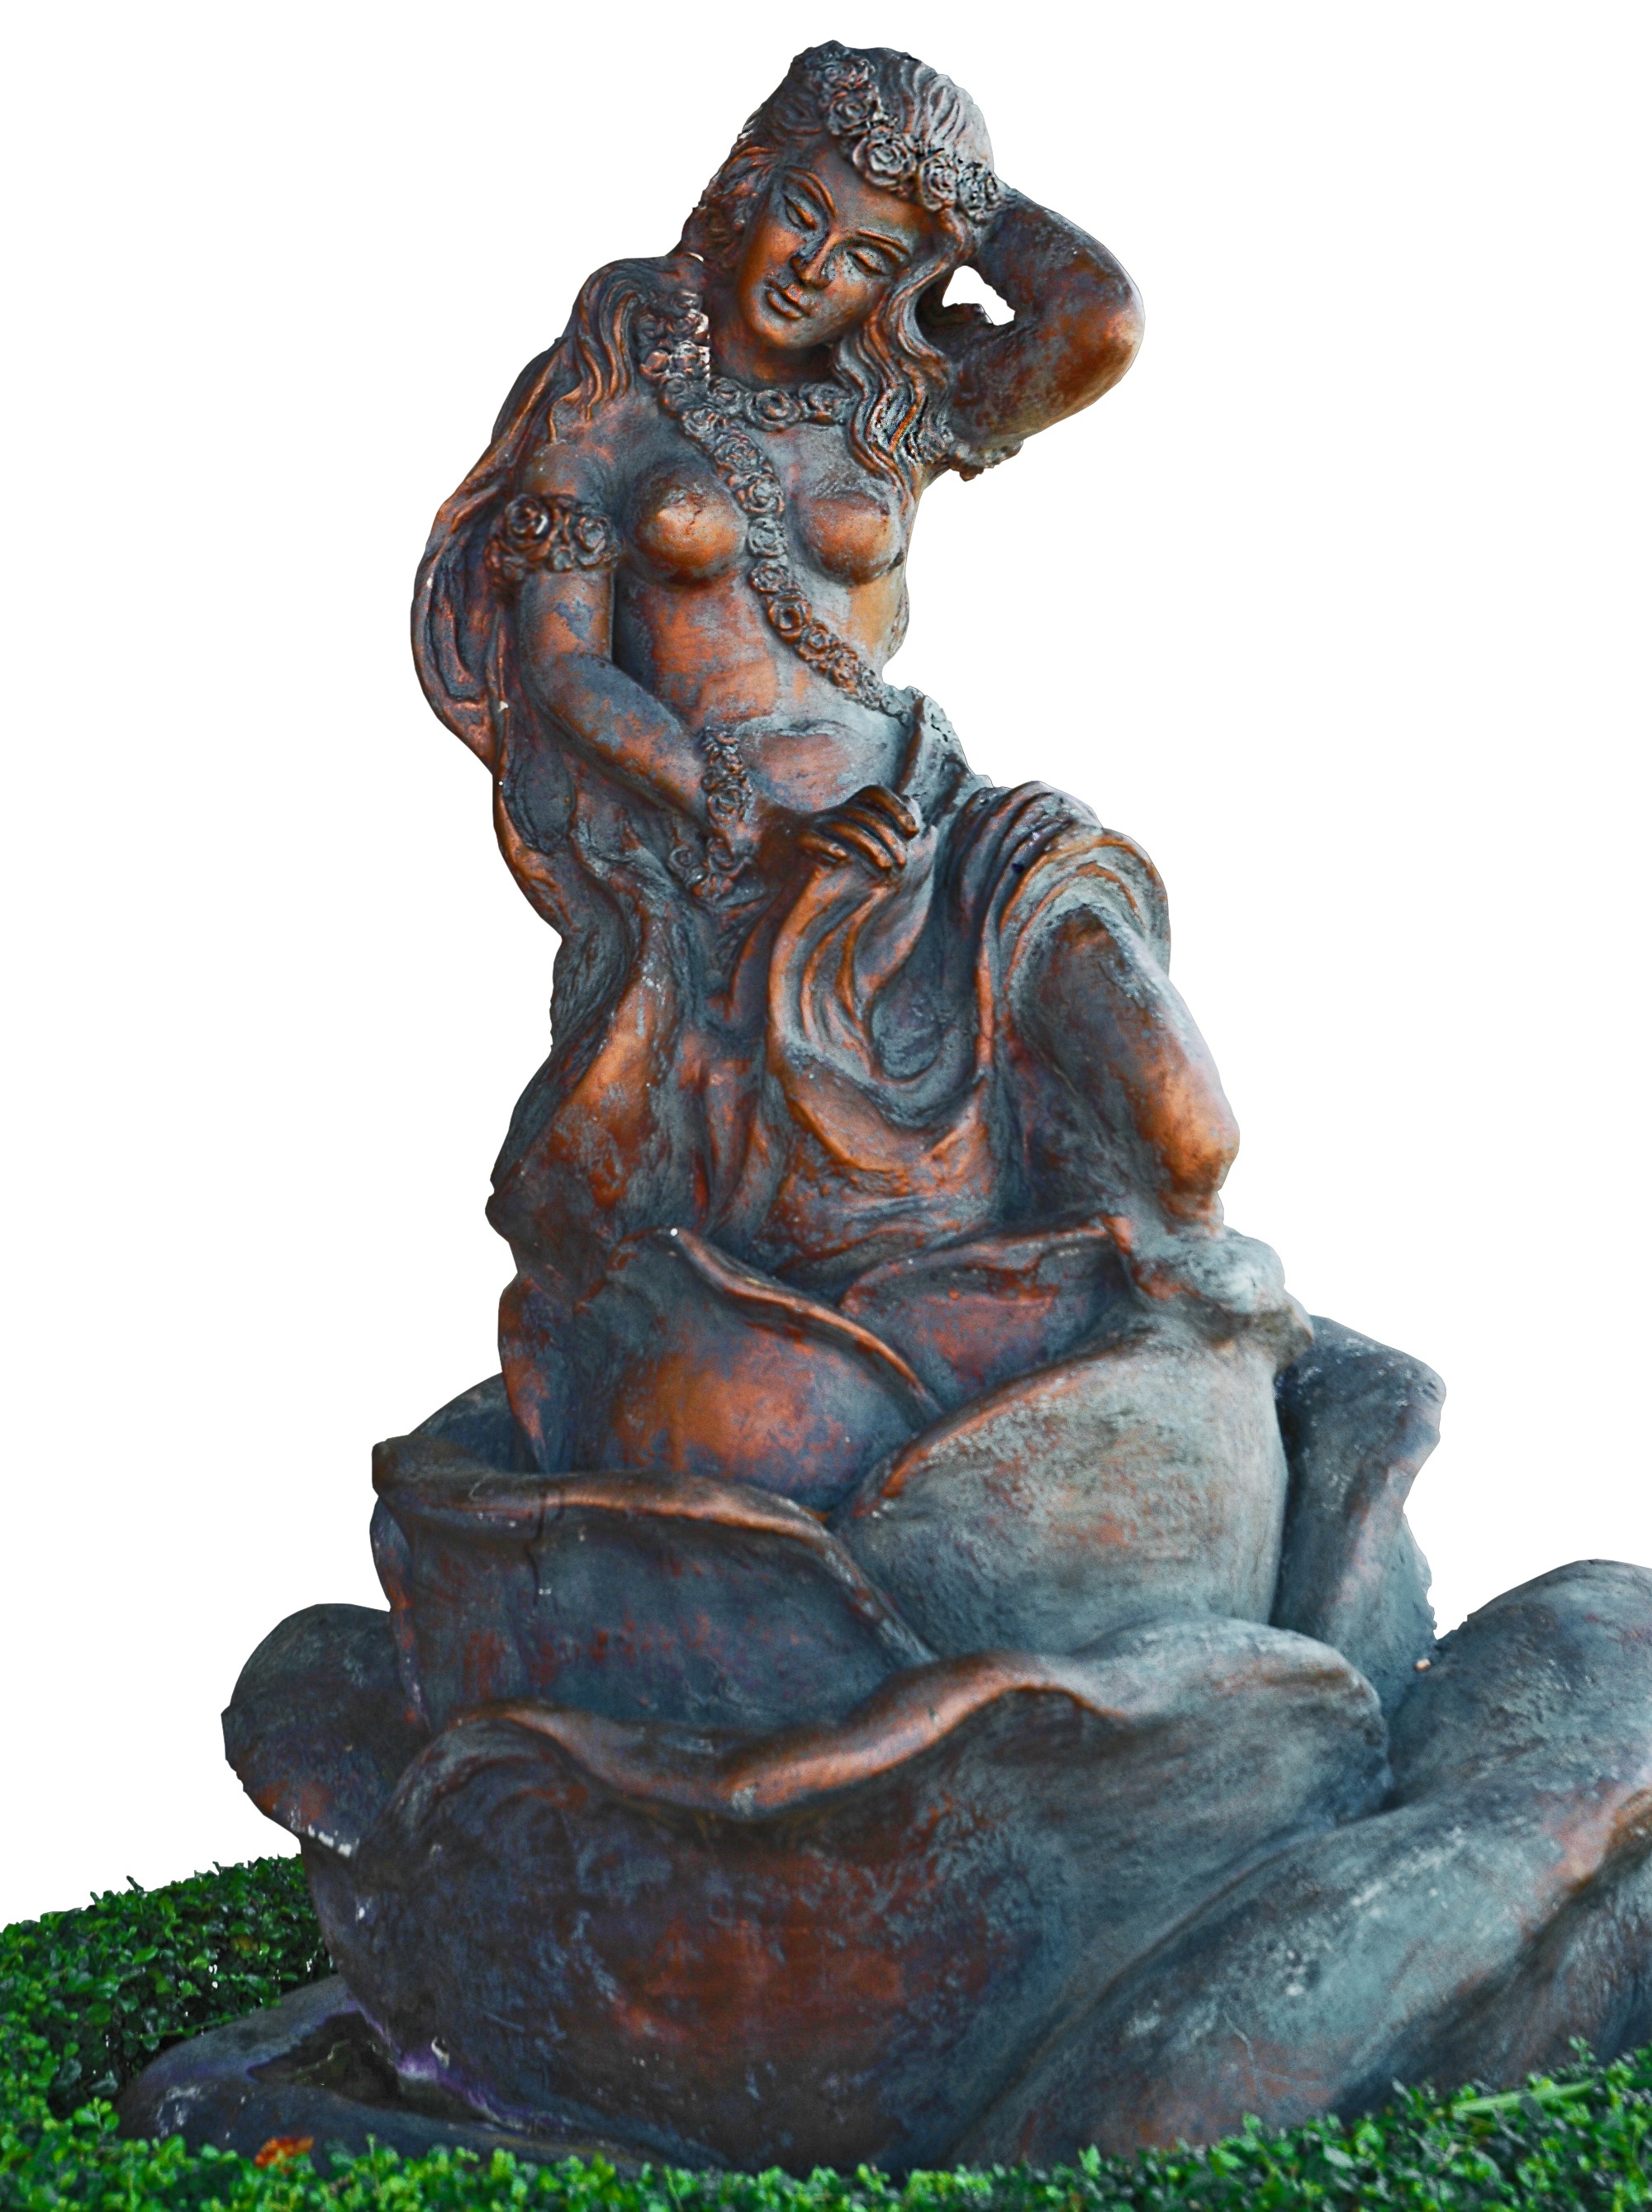
isolated, monument, statue, sculpture, art, carving, water feature, beautiful woman, stone carving, bronze sculpture, broncefigur